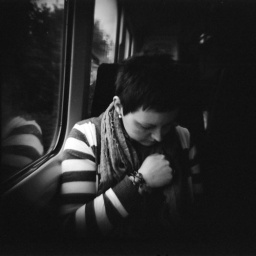
Fliss engrossed in a book on the train